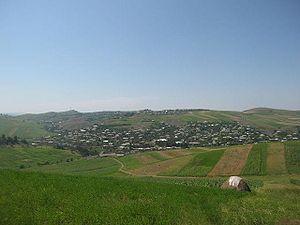
Norashen est une communauté rurale du marz de Tavush, en Arménie. Elle compte 1 746 habitants en 2008.